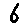
Label: 6